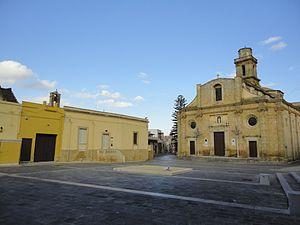
Squinzano est une commune italienne de la province de Lecce dans la région des Pouilles.